Kairat Abdrakhmanov

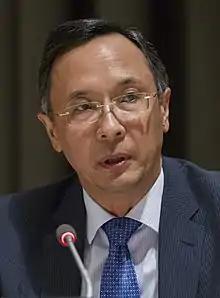
Abdrakhmanov in 2015

Kairat Kudaybergenovich Abdrakhmanov (Qairat Qūdaibergenūly Äbdırahmanov, born 21 April 1964) was the foreign minister for the Republic of Kazakhstan from 28 December 2016 until 26 December 2018. Abdrakhmanov was previously Kazakhstan's permanent representative to the United Nations. Abdrakhmanov was also Kazakhstan's representative to the Organization for Security and Co-operation in Europe (OSCE).